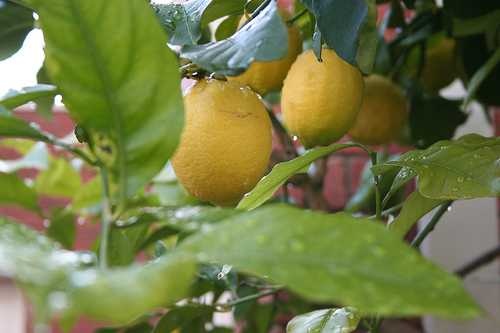
Label: Lemon